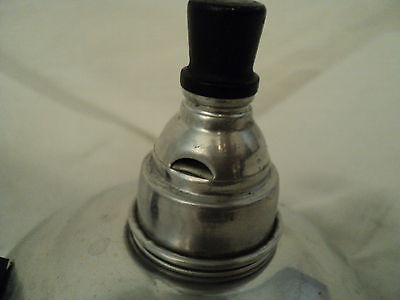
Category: kettle